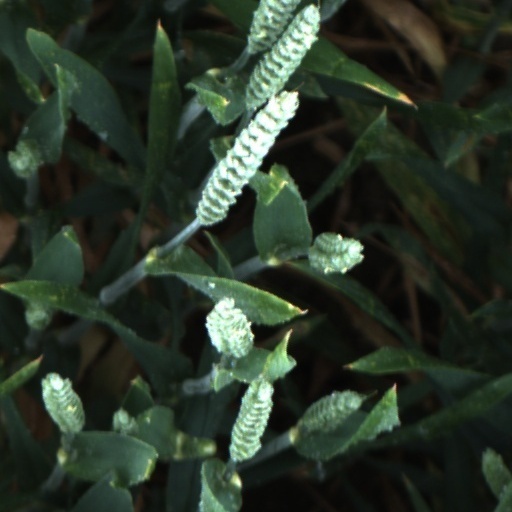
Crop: wheat